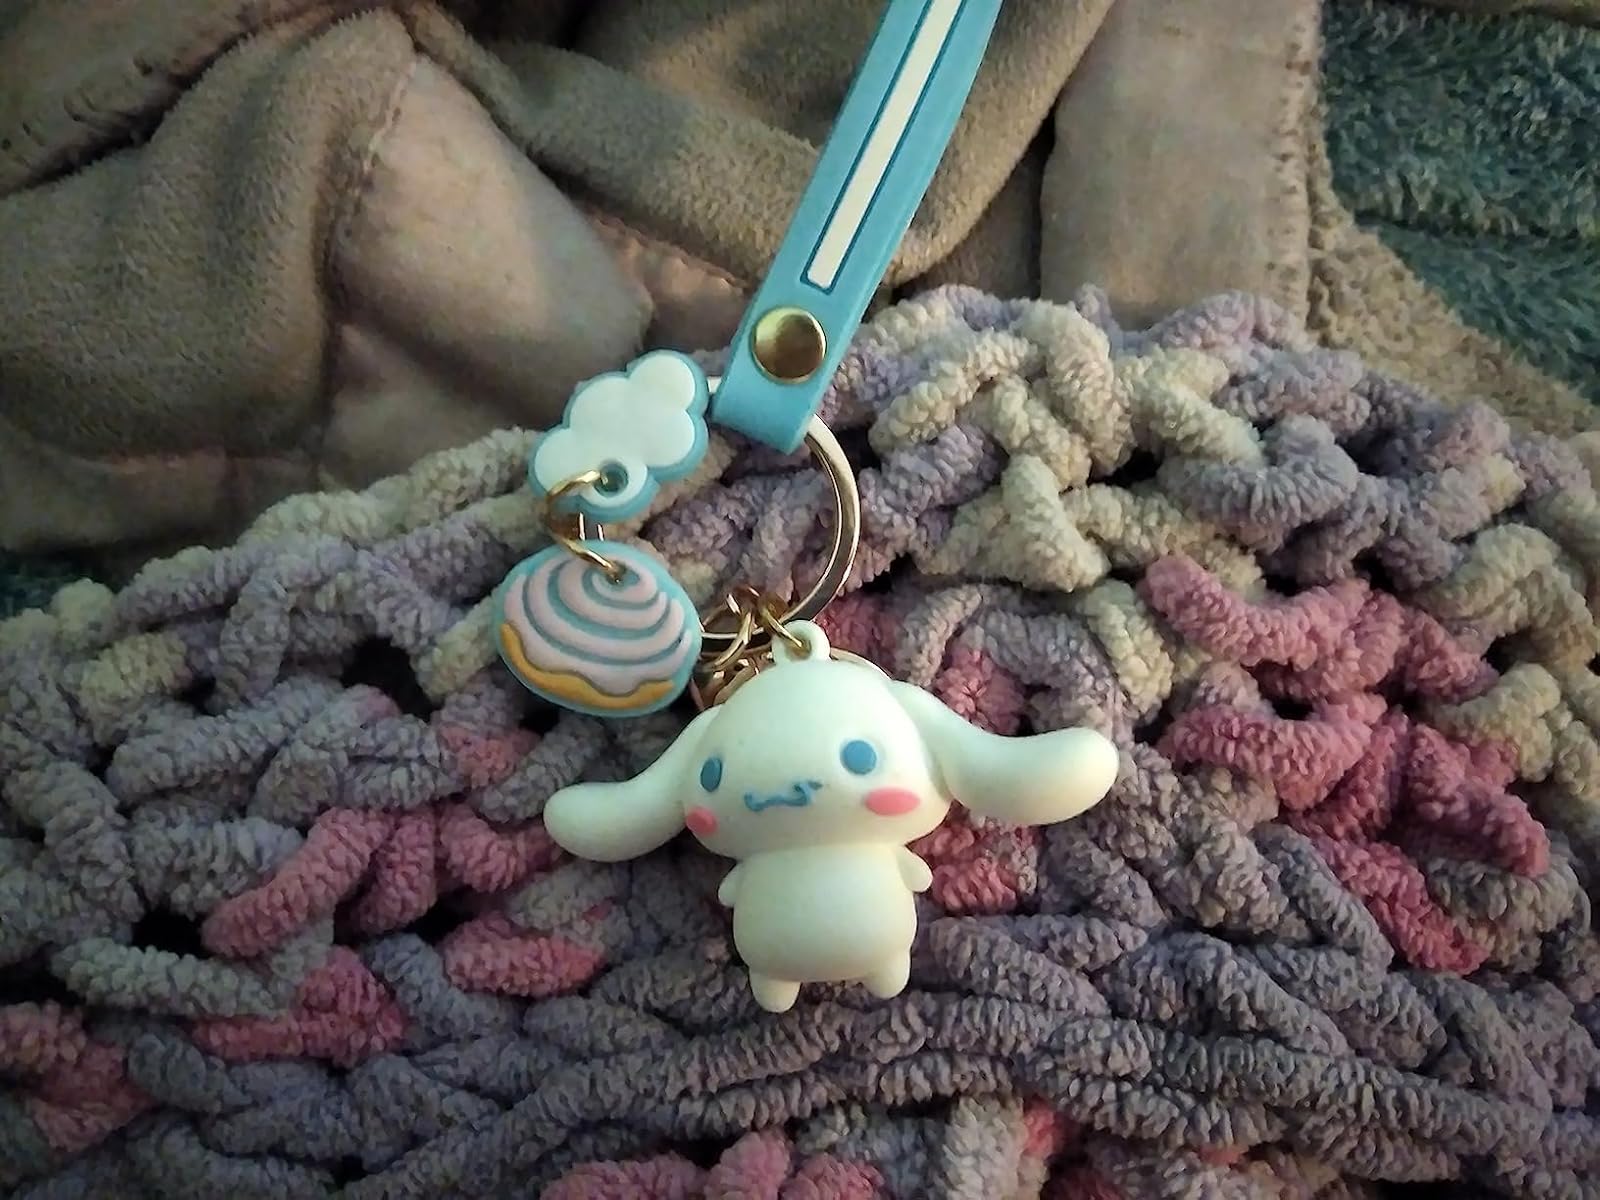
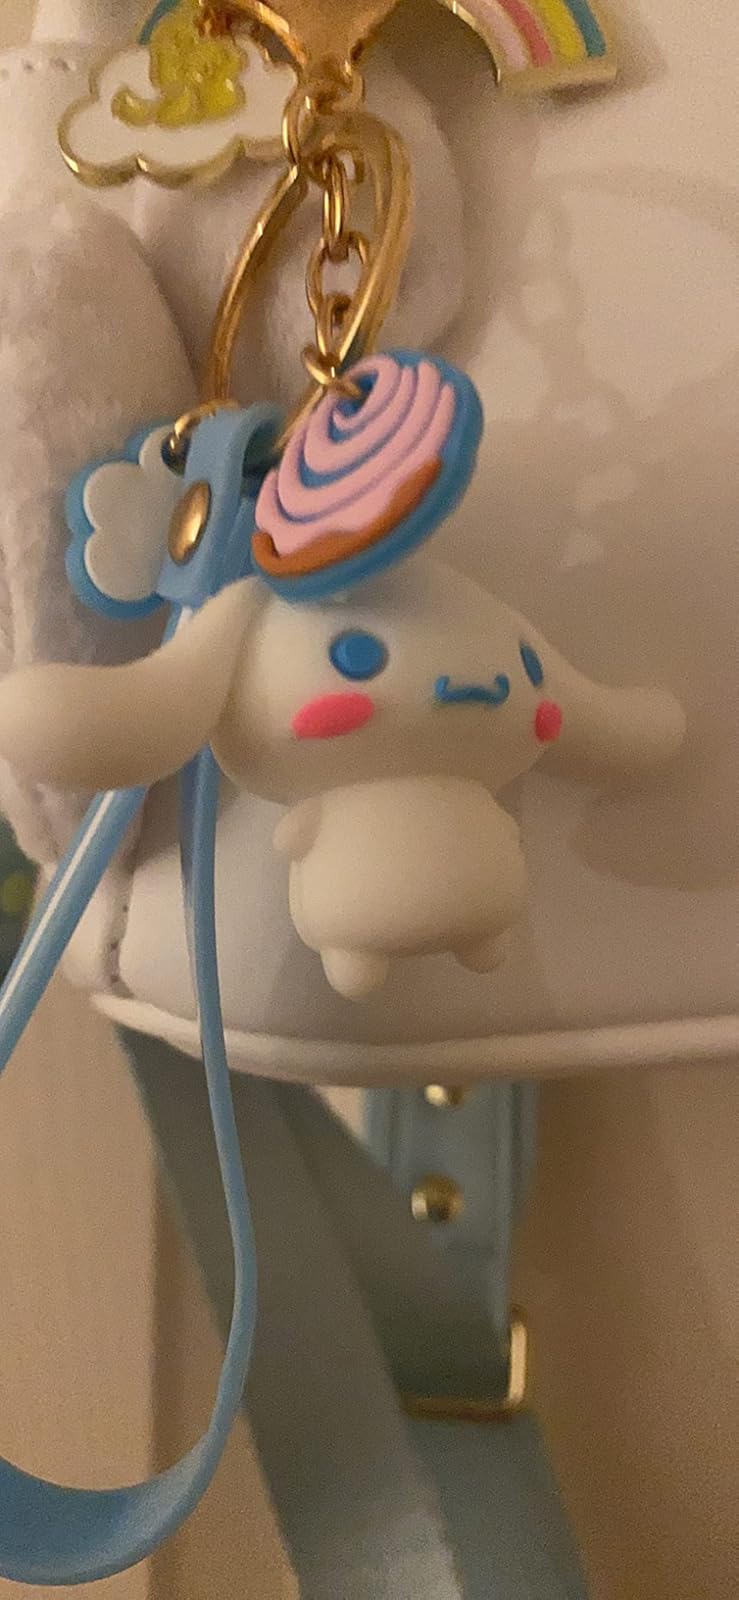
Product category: accessories_keychain
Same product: yes